Leopoldina, Minas Gerais

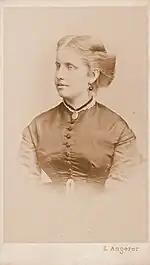
Princess Leopoldina de Bragança e Bourbon.

Leopoldina is a Brazilian municipality in the state of Minas Gerais. It belongs to the Zona da Mata mesoregion and it located 322 kilometers southeast of Belo Horizonte, the state capital. In 2022, its estimated population was 51 145 inhabitants, according to IBGE. Its territory covers an area of 943 km.